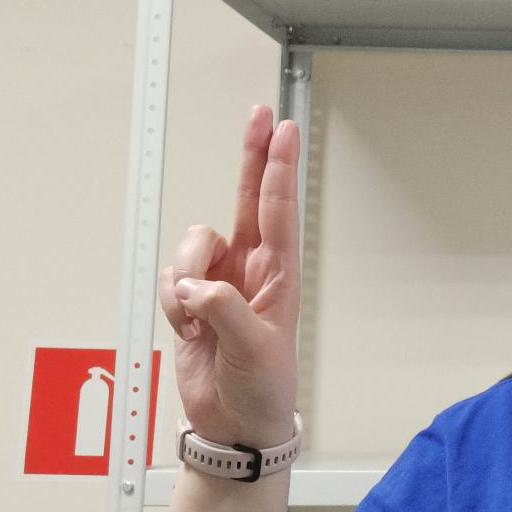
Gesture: two_up